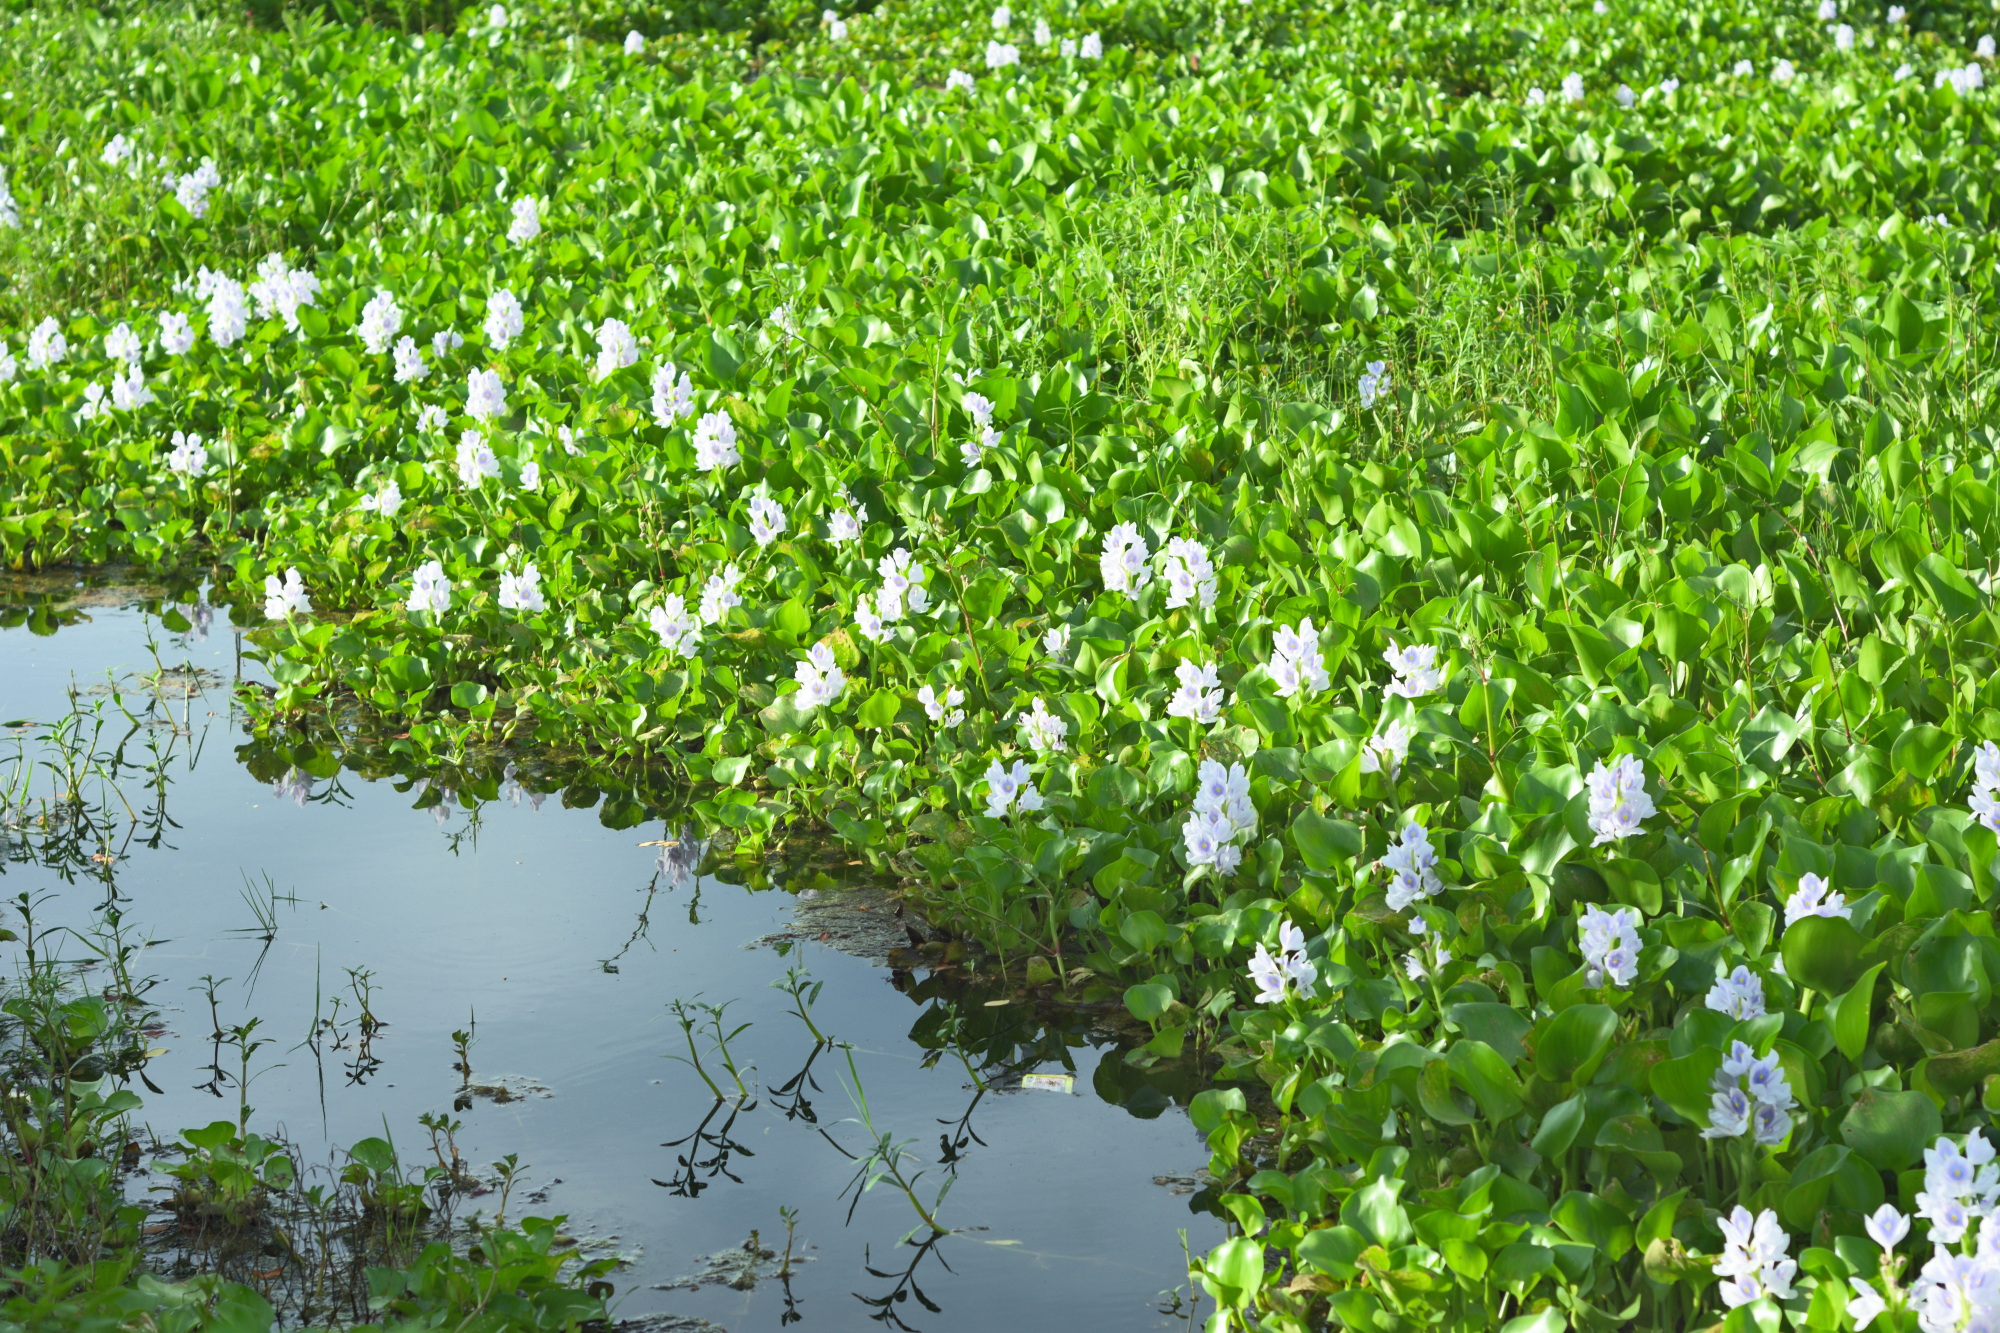
Water Hyacinth - Khurushkul Pond, Bangladesh
Water hyacinth (Eichhornia crassipes) coverage in a freshwater pond near Khurushkul, Cox's Bazar, Bangladesh. Photographed on 9 August 2026 during the monsoon season. Follow-up survey of the pond documented in the June 2026 water lily / water hyacinth dataset.
Location: Khurushkul, Cox's Bazar, Chattogram, Bangladesh
Keywords: water hyacinth, Eichhornia crassipes, invasive aquatic plant, pond, freshwater wetland, monsoon, Bangladesh, Khurushkul, Cox's Bazar, botanical photography, aquatic vegetation, golamrob